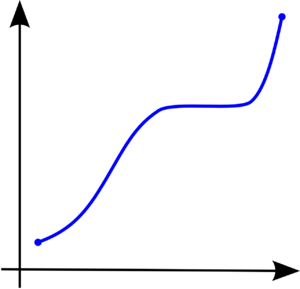
En mathématiques, une fonction monotone est une fonction entre ensembles ordonnés qui préserve ou renverse l'ordre. Dans le premier cas, on parle de fonction croissante et dans l'autre de fonction décroissante. Ce concept est tout d'abord apparu en analyse réelle pour les fonctions numériques et a été généralisé ensuite dans le cadre plus abstrait de la théorie des ordres.